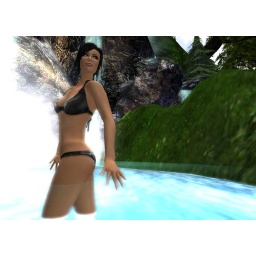
I was about to get under the water when I heard something behind me....it was only a bear so I proceeded to get wet.